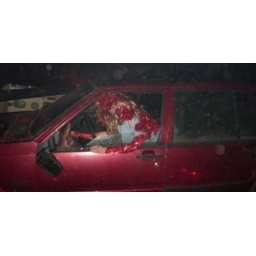
dead girl in a car